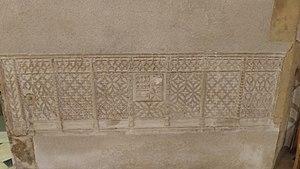
Dossier du banc seigneuriale de l'église
L'église Notre-Dame de l'Assomption de Bazoges-en-Pareds est une église catholique située sur la commune de Bazoges-en-Pareds.